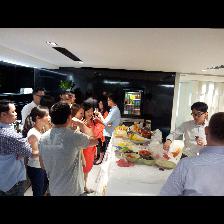
Label: Human